Belize Barrier Reef

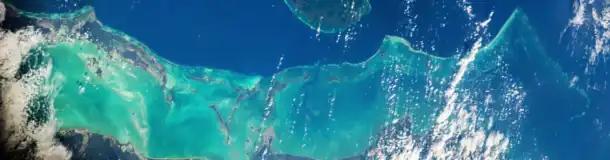
The Belize Barrier Reef photographed from the International Space Station in 2016

The Belize Barrier Reef is a series of coral reefs straddling the coast of Belize, roughly offshore in the north and in the south within the country limits. The Belize Barrier Reef is a long section of the Mesoamerican Barrier Reef System, which is continuous from Cancún on the north-eastern tip of the Yucatán Peninsula through the Riviera Maya and down to Honduras, making it the second largest coral reef system in the world after the Great Barrier Reef in Australia. It is Belize's top tourist destination, popular for scuba diving and snorkeling and attracting almost half of its 260,000 visitors. It is also vital to the country's fishing industry.